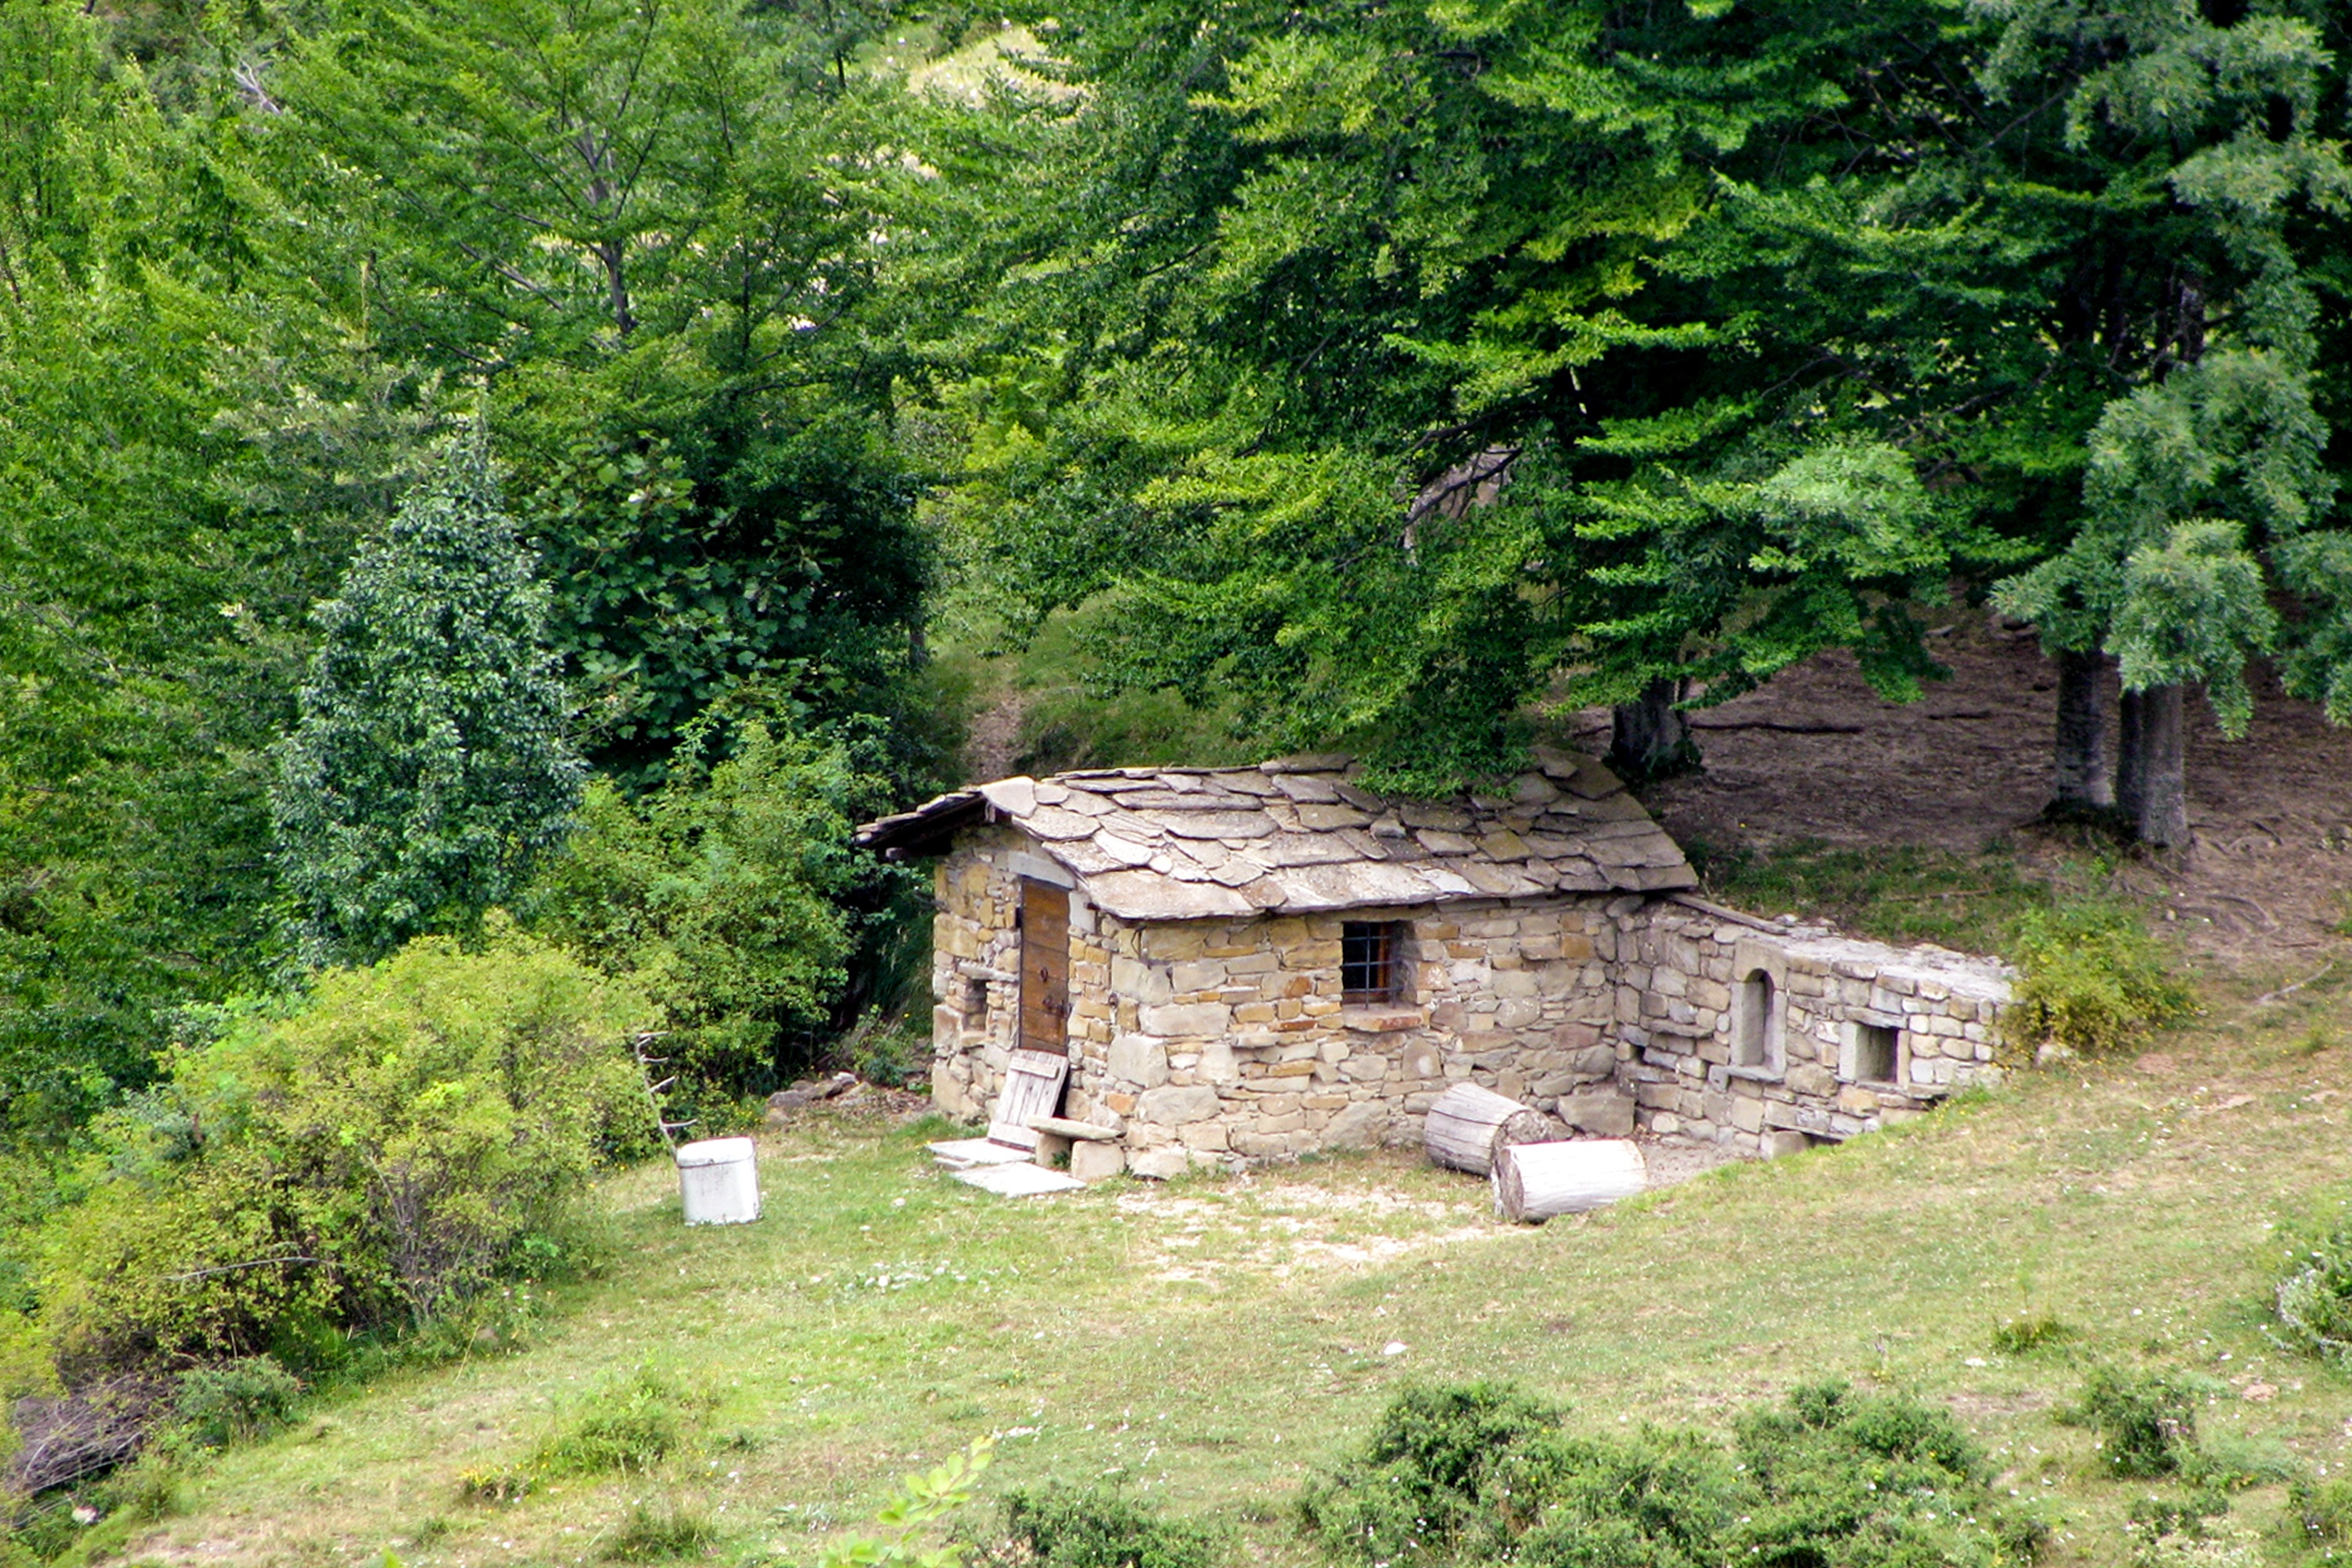
candle house, rustico, forest, stone, casa antica, stones, ancient home, green, summer, lazio, italy